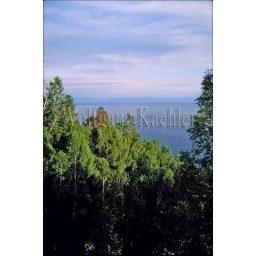
Russia, siberia, lake baikal, near listwjanka, taiga forest with lake baikal in background